Ying Wa College

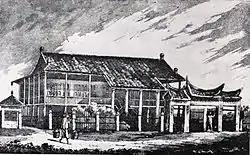
The college in Malacca, Malaya (Malaysia) in 1834

The college's founder, Robert Morrison of the London Missionary Society, arrived in China in 1807 to begin his work of evangelisation. He planned to establish a school that would allow Western missionaries to learn Oriental cultures and languages, playing a role in introducing the East to the West and vice versa. He hoped to mediate between the two and thus to pave way for the quiet and peaceful dissemination of Christian thought in China. With the help of William Milne, who joined Morrison in 1813, the Anglo-Chinese College was established in 1818 in Malacca with Milne as the first headmaster. Even with Milne at its head, Morrison maintained a strong role in leading and fundraising for the school, and was a committed teacher.